Jo Pavey

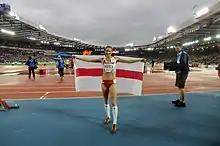
Jo Pavey at the 2014 Commonwealth Games in Glasgow

Her bronze medal time at the 2014 Commonwealth Games of 15:08.96 bettered the listed W40 World Record by almost 12 seconds, however Pavey ran an even better time of 15:04.87 at the Golden Gala two months earlier.